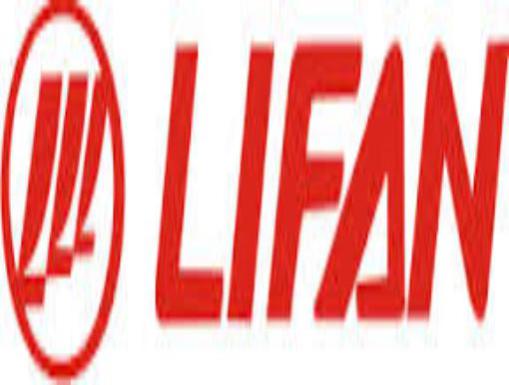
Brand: lifan-2
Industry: Transportation